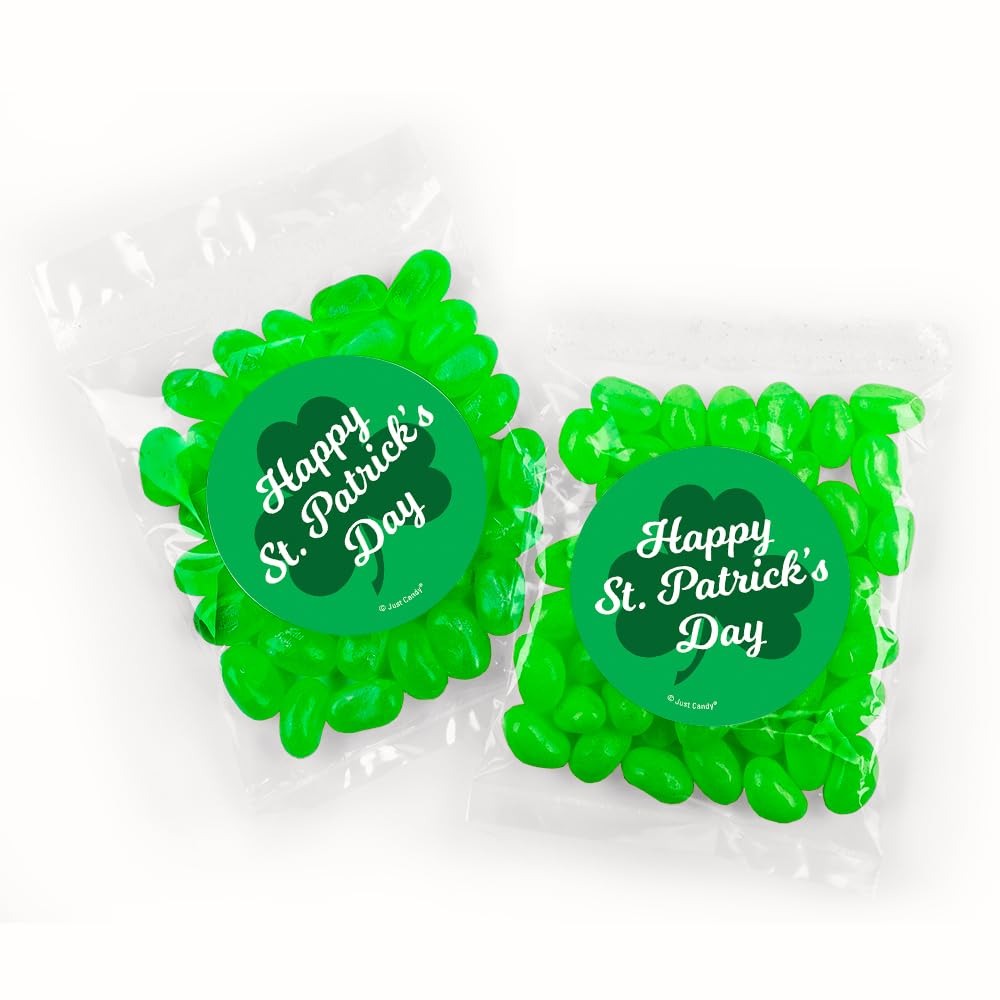
Item Name: 12 Pcs St. Patrick's Day Candy Party Favors Green Jelly Bean Goodie Bags with Stickers
Bullet Point 1: Includes 12 Completely Assembled Candy Goodie Bags with Sticker
Bullet Point 2: Each bag contains approx. 1.28oz (45 pieces) Jelly Beans
Bullet Point 3: Bag dimensions: 4" x 3"
Bullet Point 4: Made in the USA
Bullet Point 5: Celebrate with Candy! These preassembled candy treats are the sweetest addition to your St. Patrick's Day Party Favors
Product Description: Get ready for St. Patrick's Day with goodie bag party favors by Just Candy! Treat your guests with these sweet and bright green jelly bean candy filled party favors. Whether it's a school event, neighborhood gathering, or a family affair, these St. Patrick's Day goodie bags are sure to cast a spell of excitement and bring smiles to everyone's faces!
Value: 12.0
Unit: Count

Price: 34.99